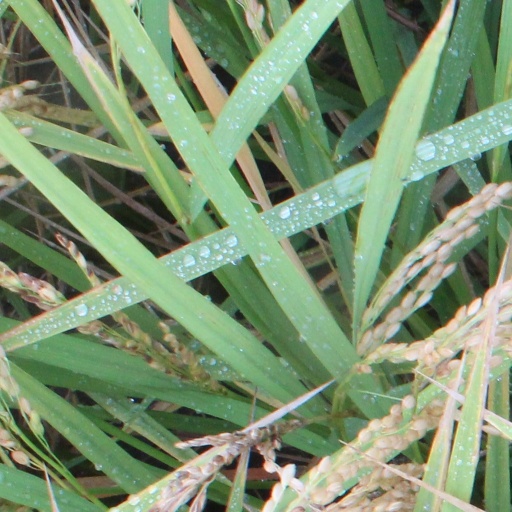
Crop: rice